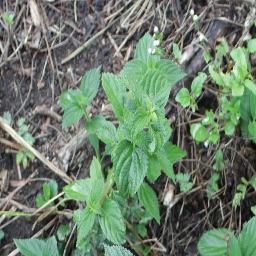
Label: lantana